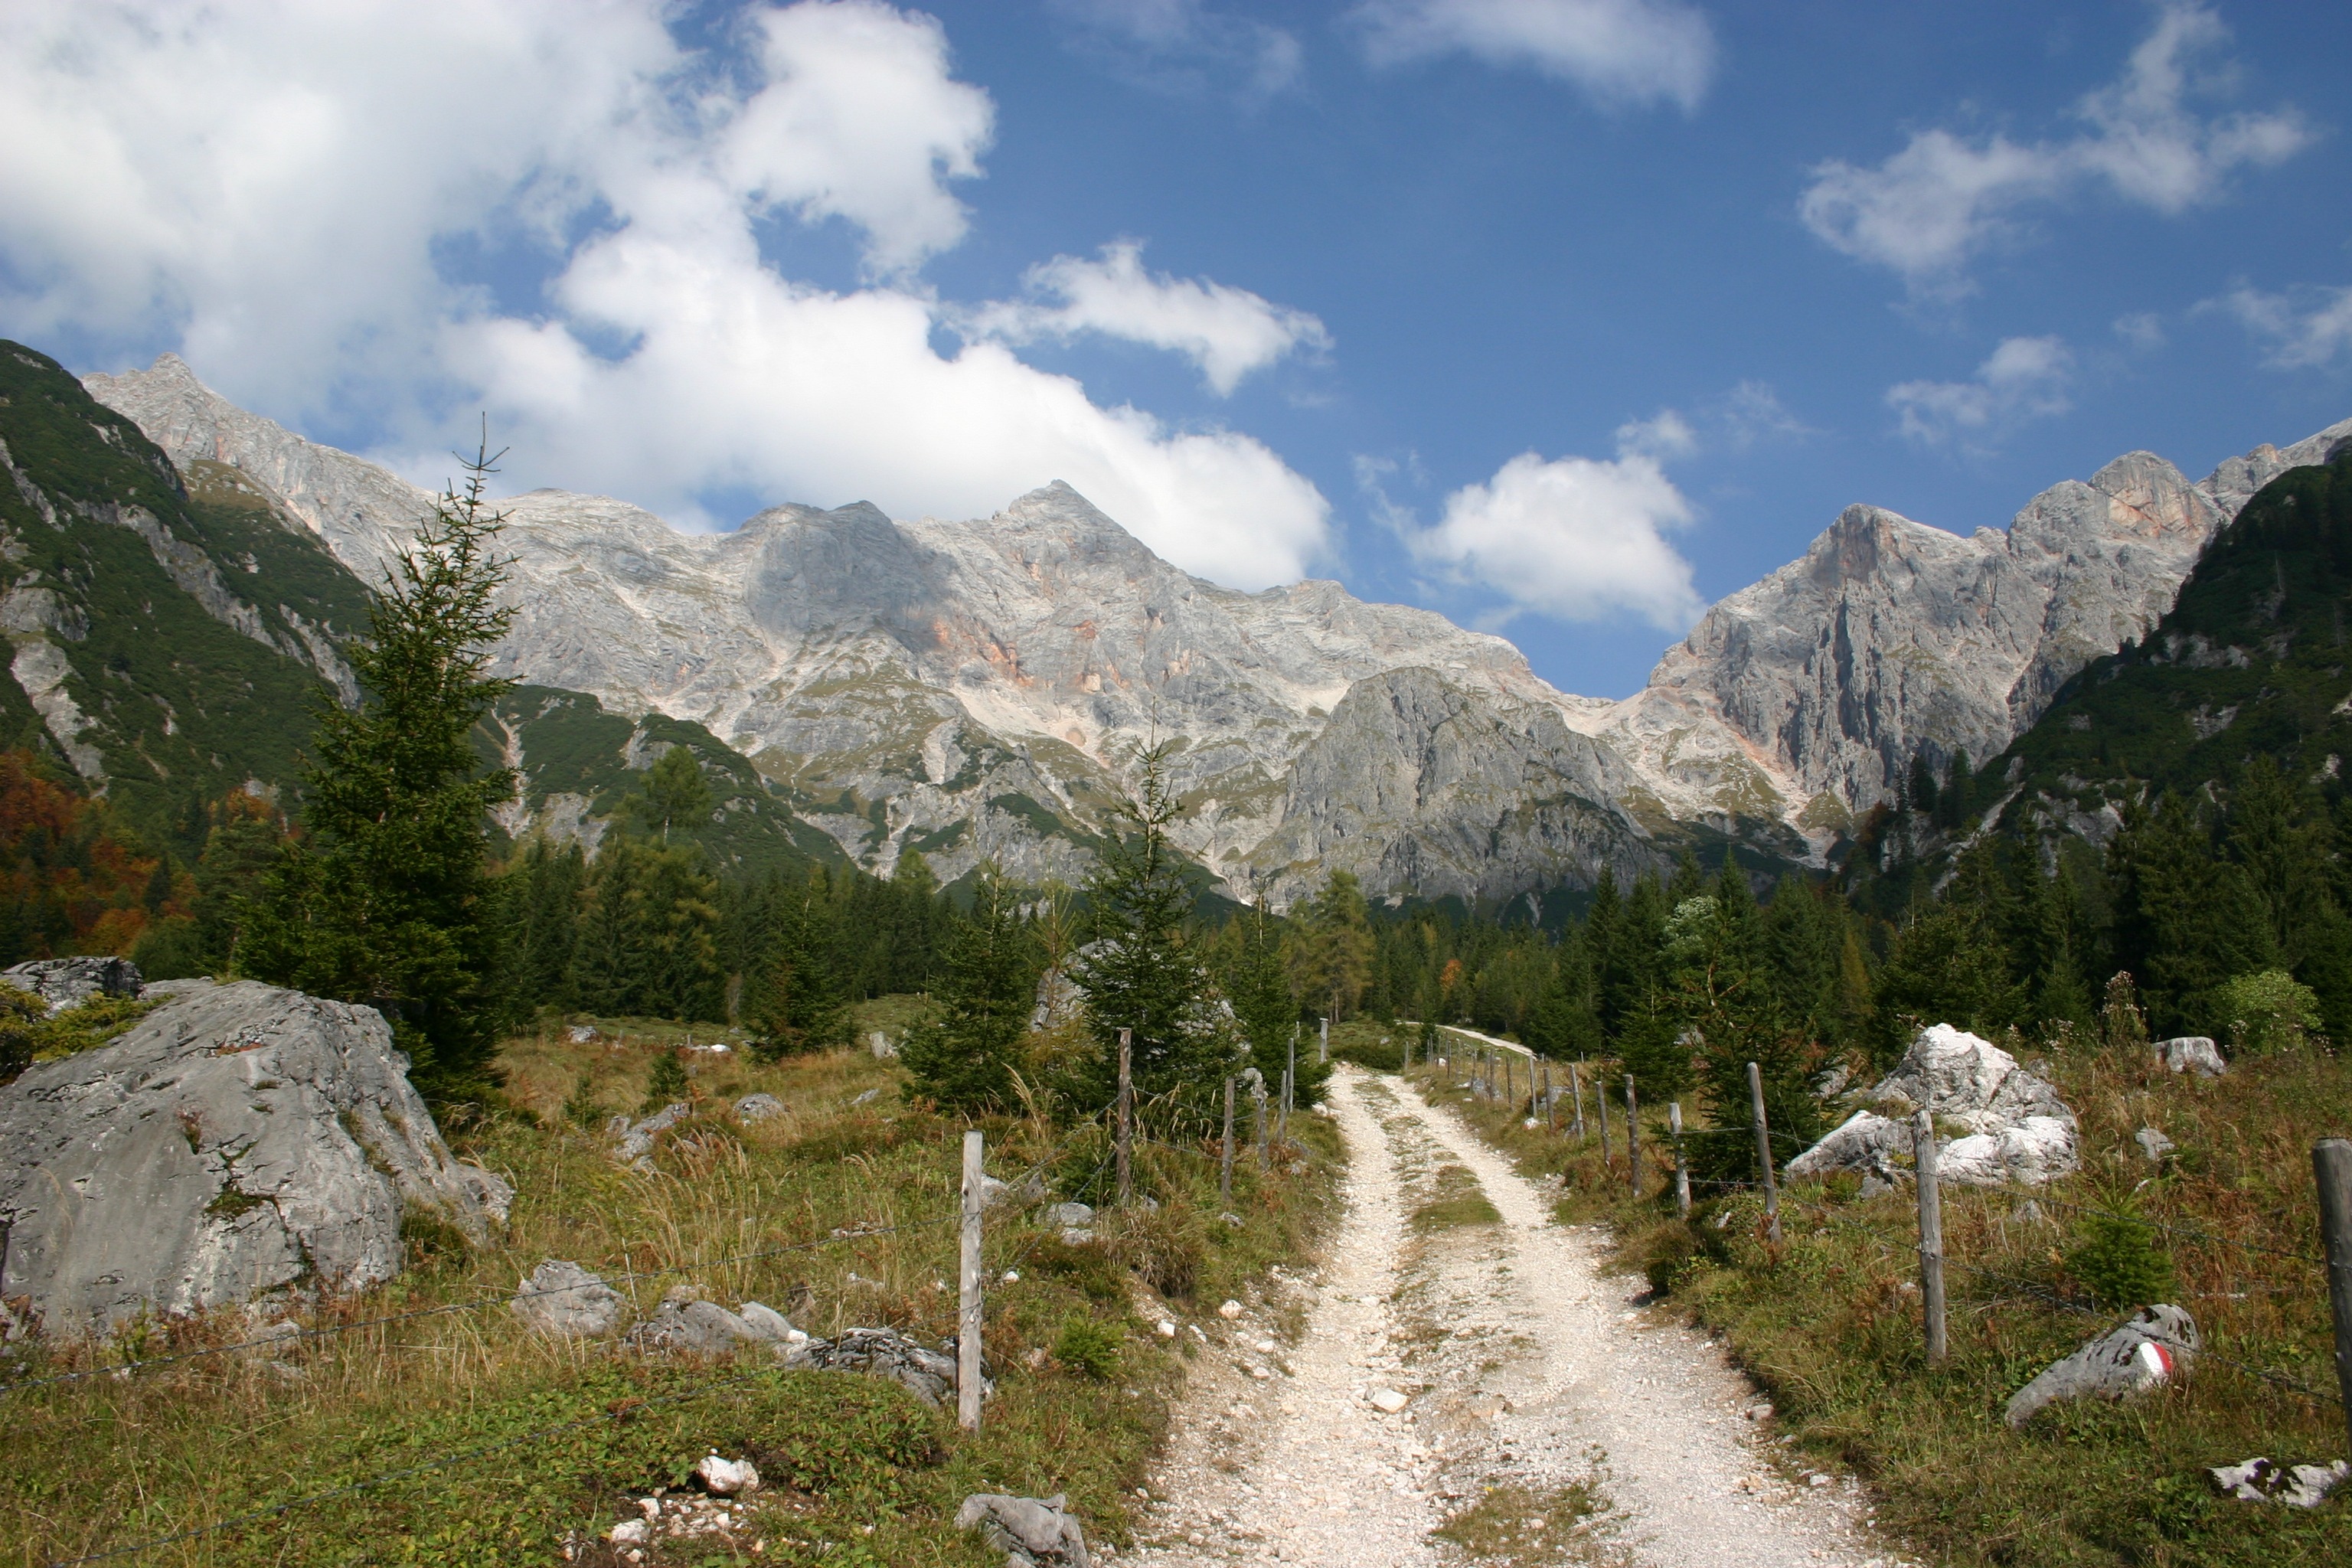
landscape, rock, wilderness, walking, mountain, cloud, hiking, trail, meadow, adventure, valley, mountain range, hike, alpine, national park, ridge, austria, mountains, alps, backpacking, plateau, landform, mountain pass, steinernes meer, geographical feature, mountainous landforms